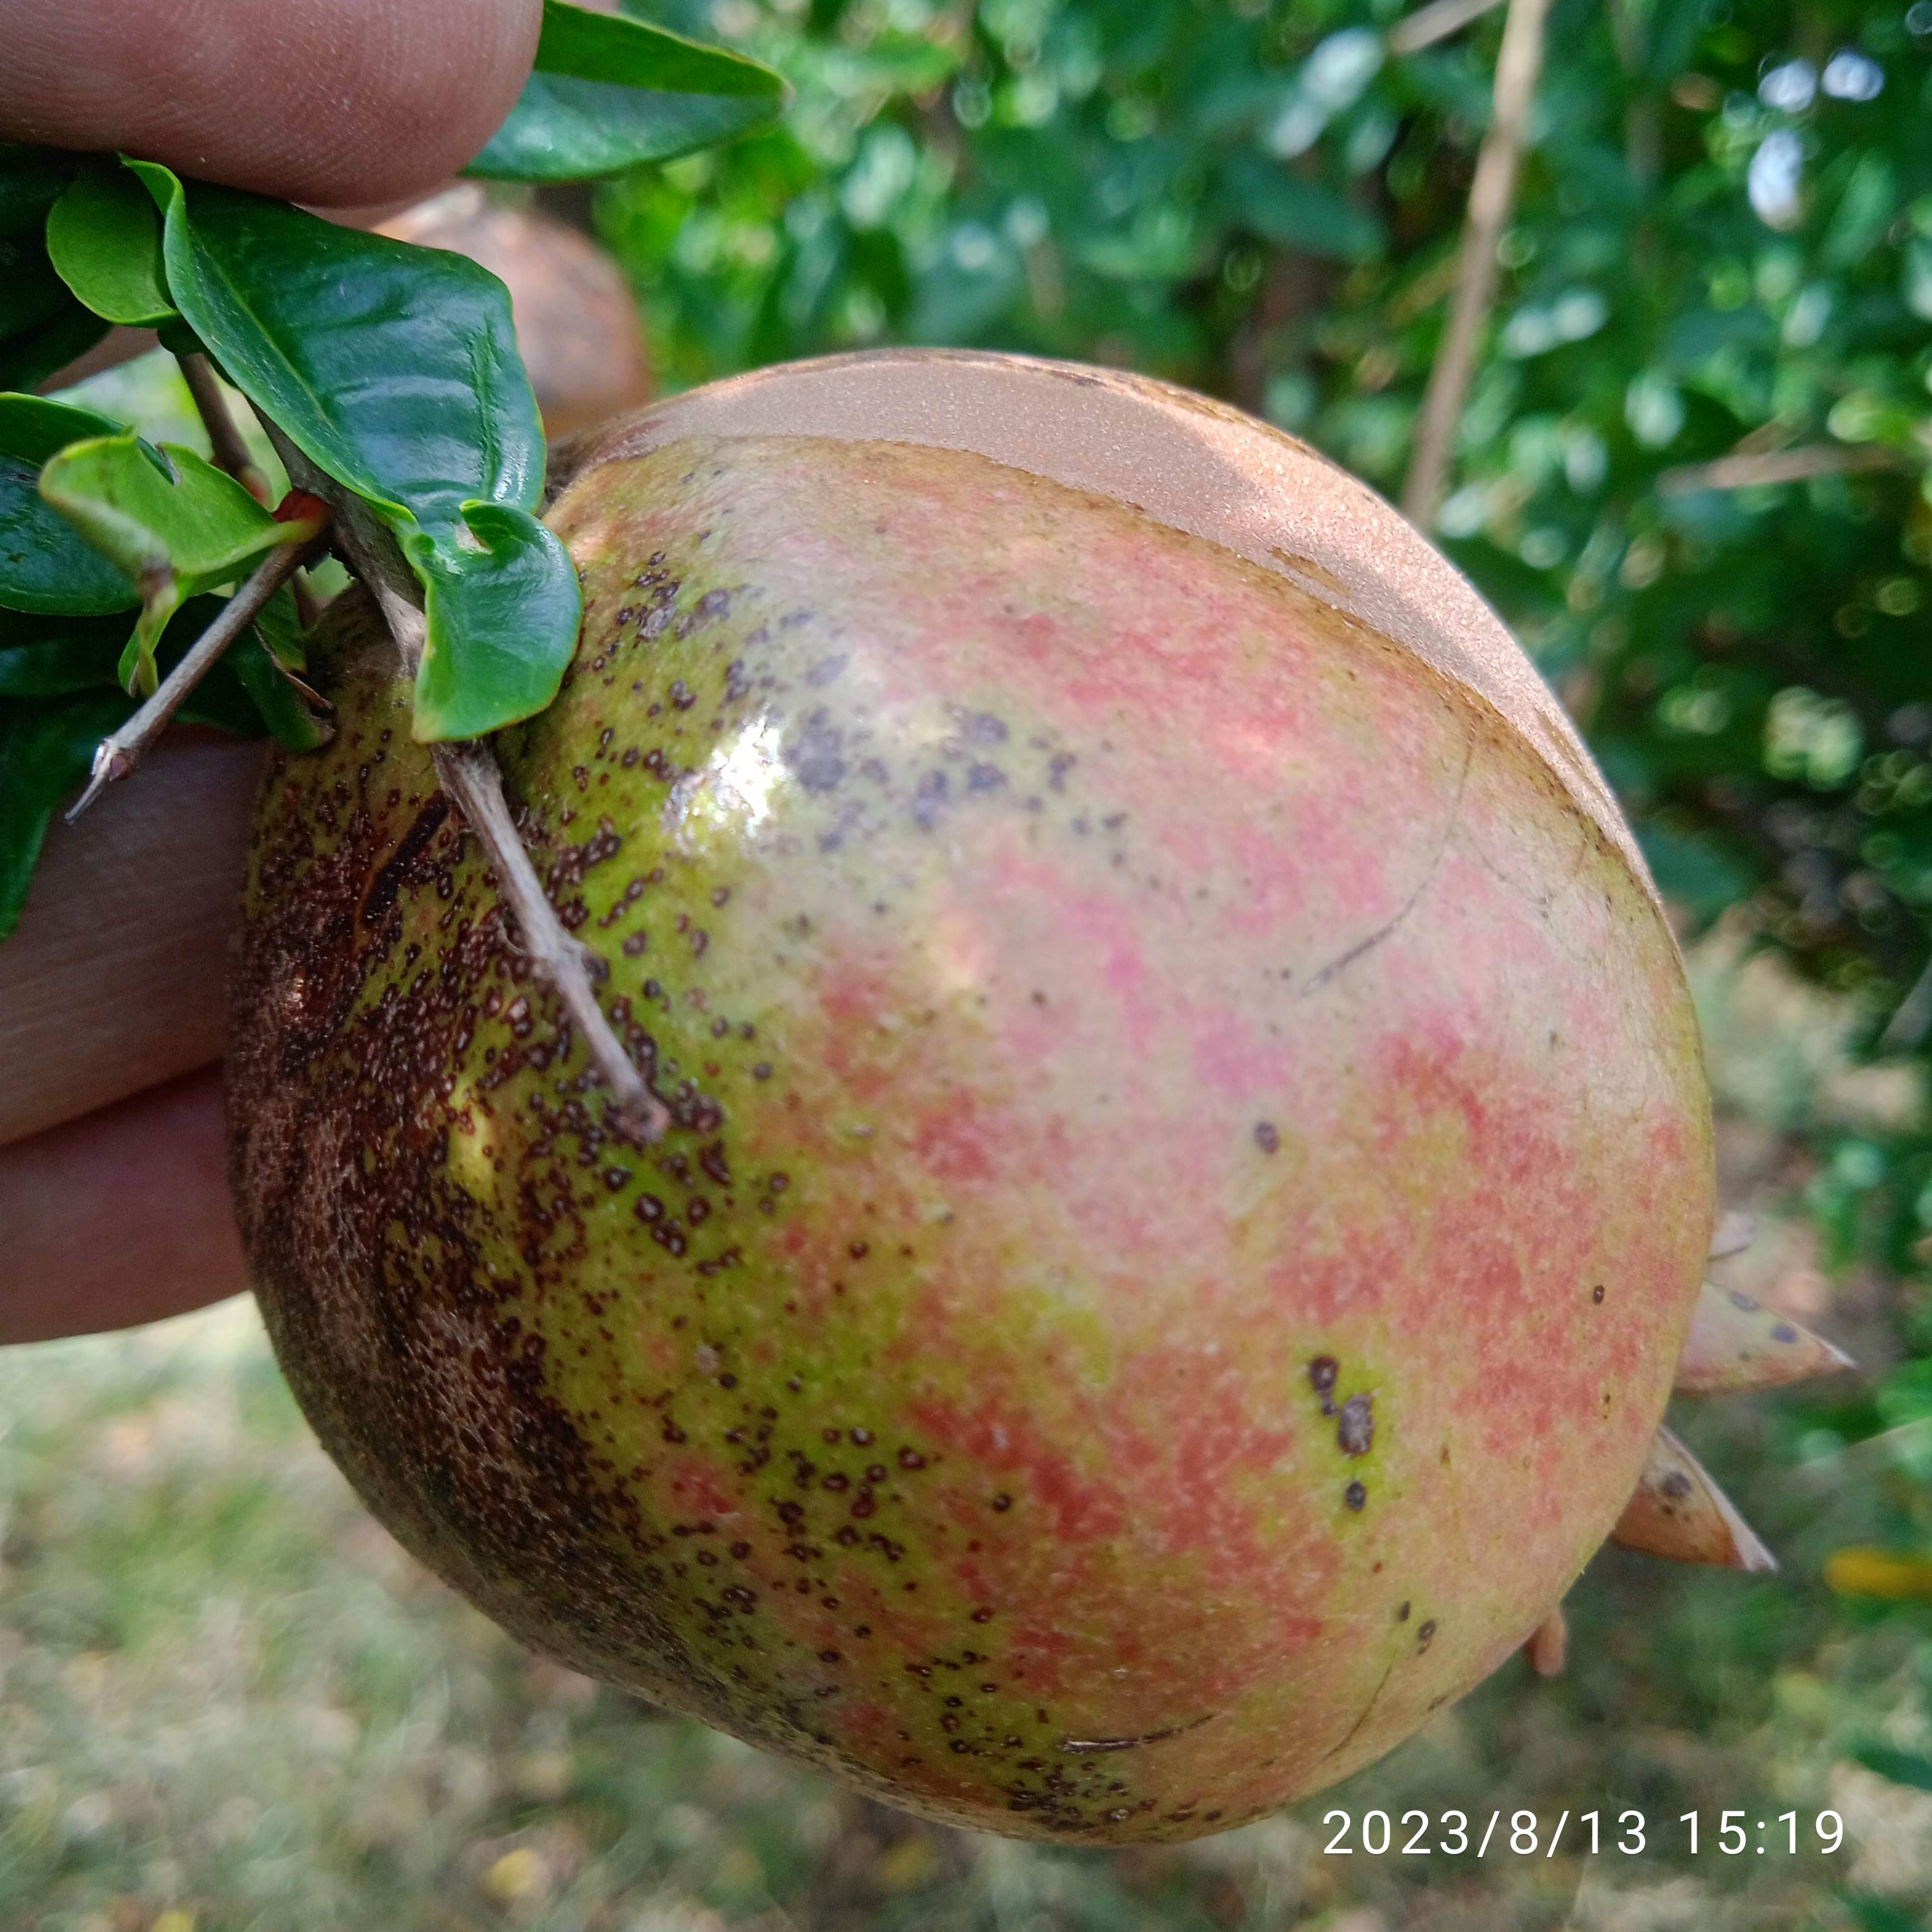
Label: Cercospora